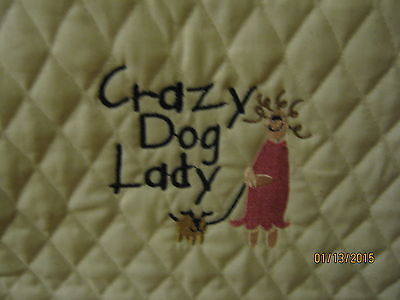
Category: toaster